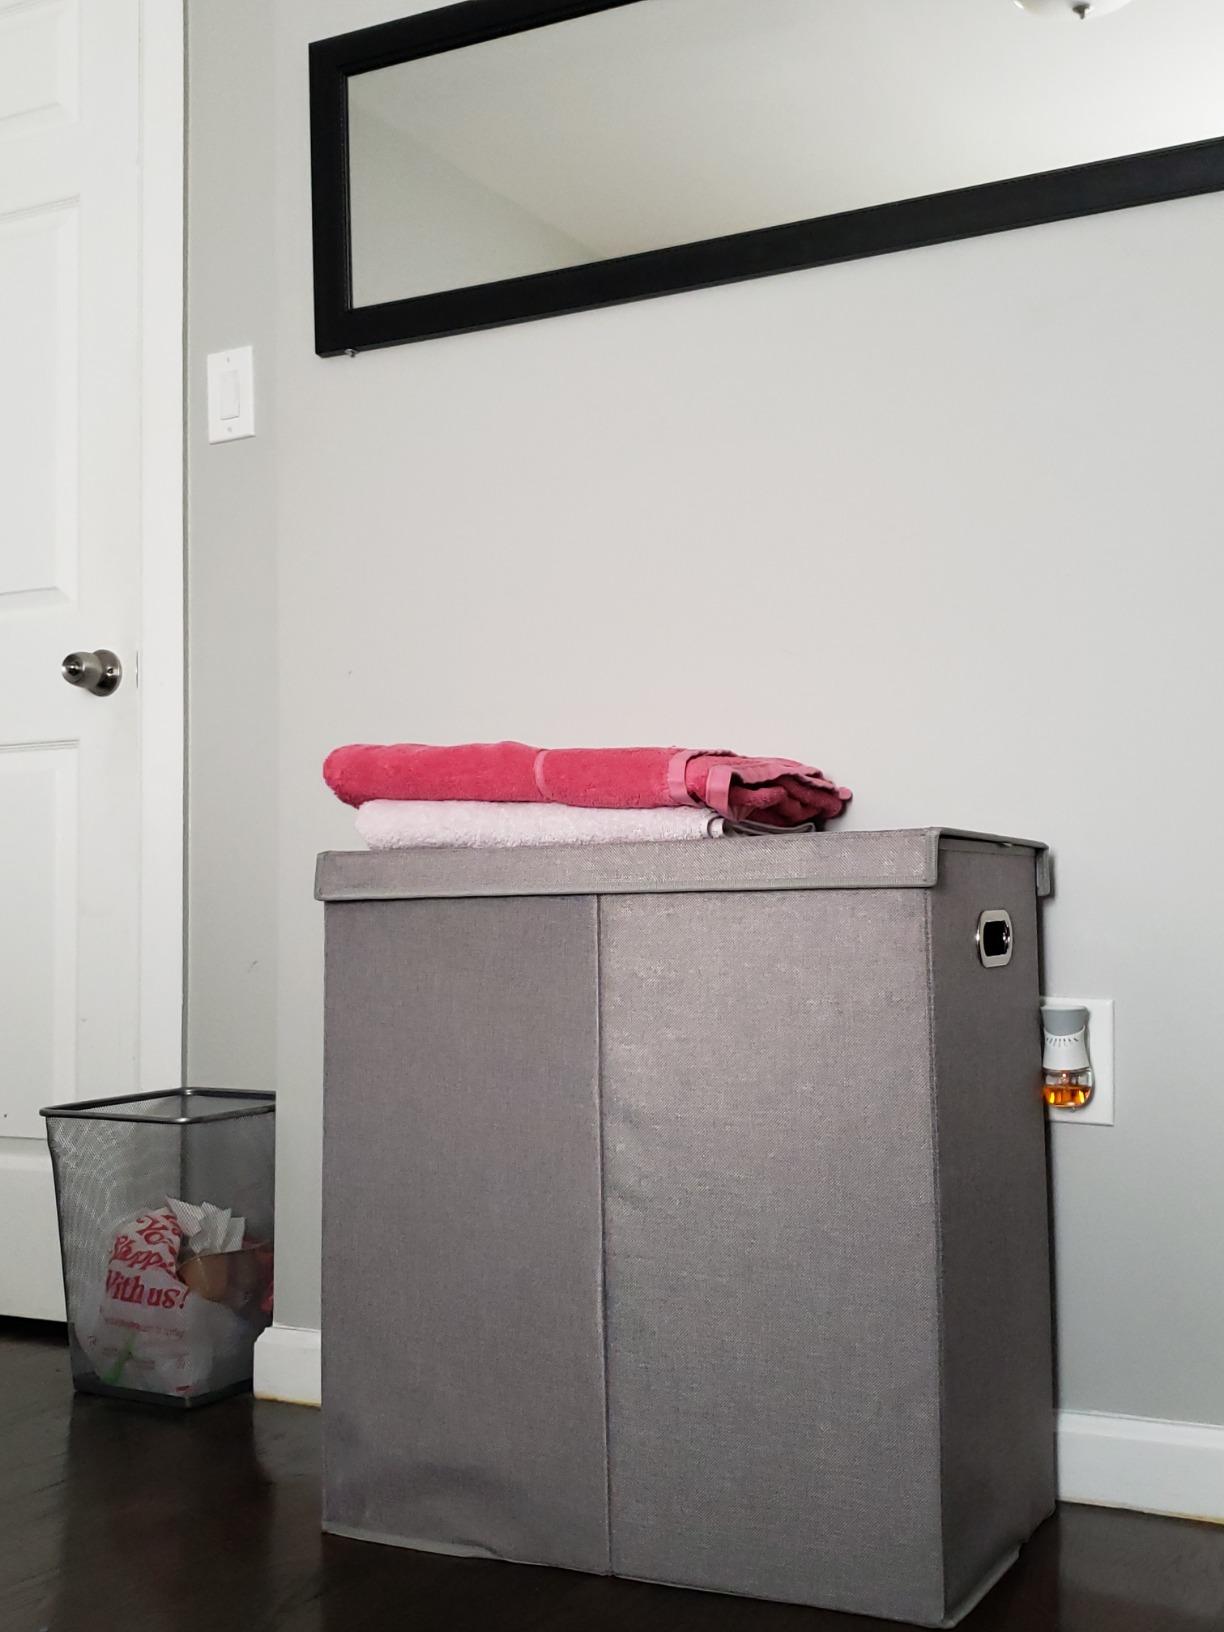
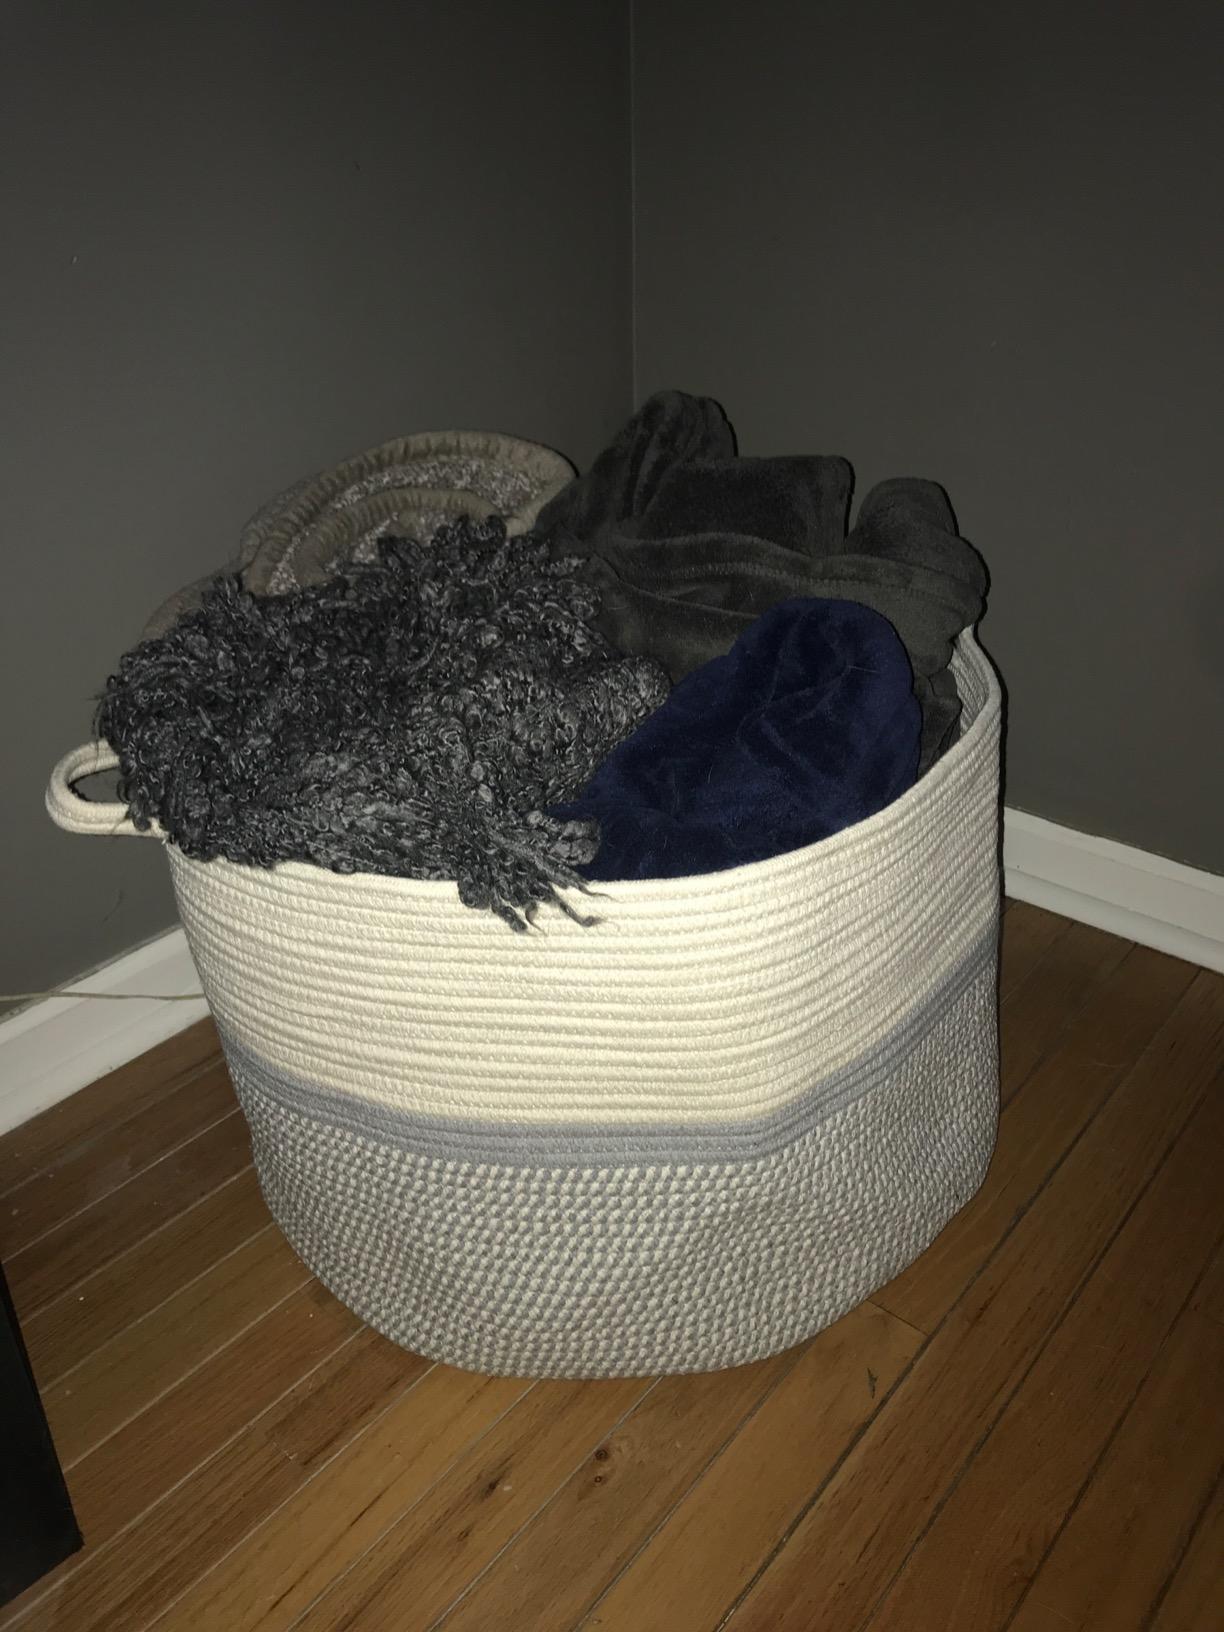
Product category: items_hamper
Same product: no